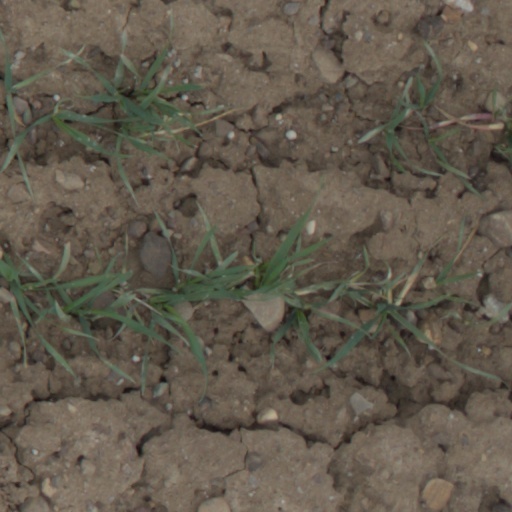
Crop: wheat